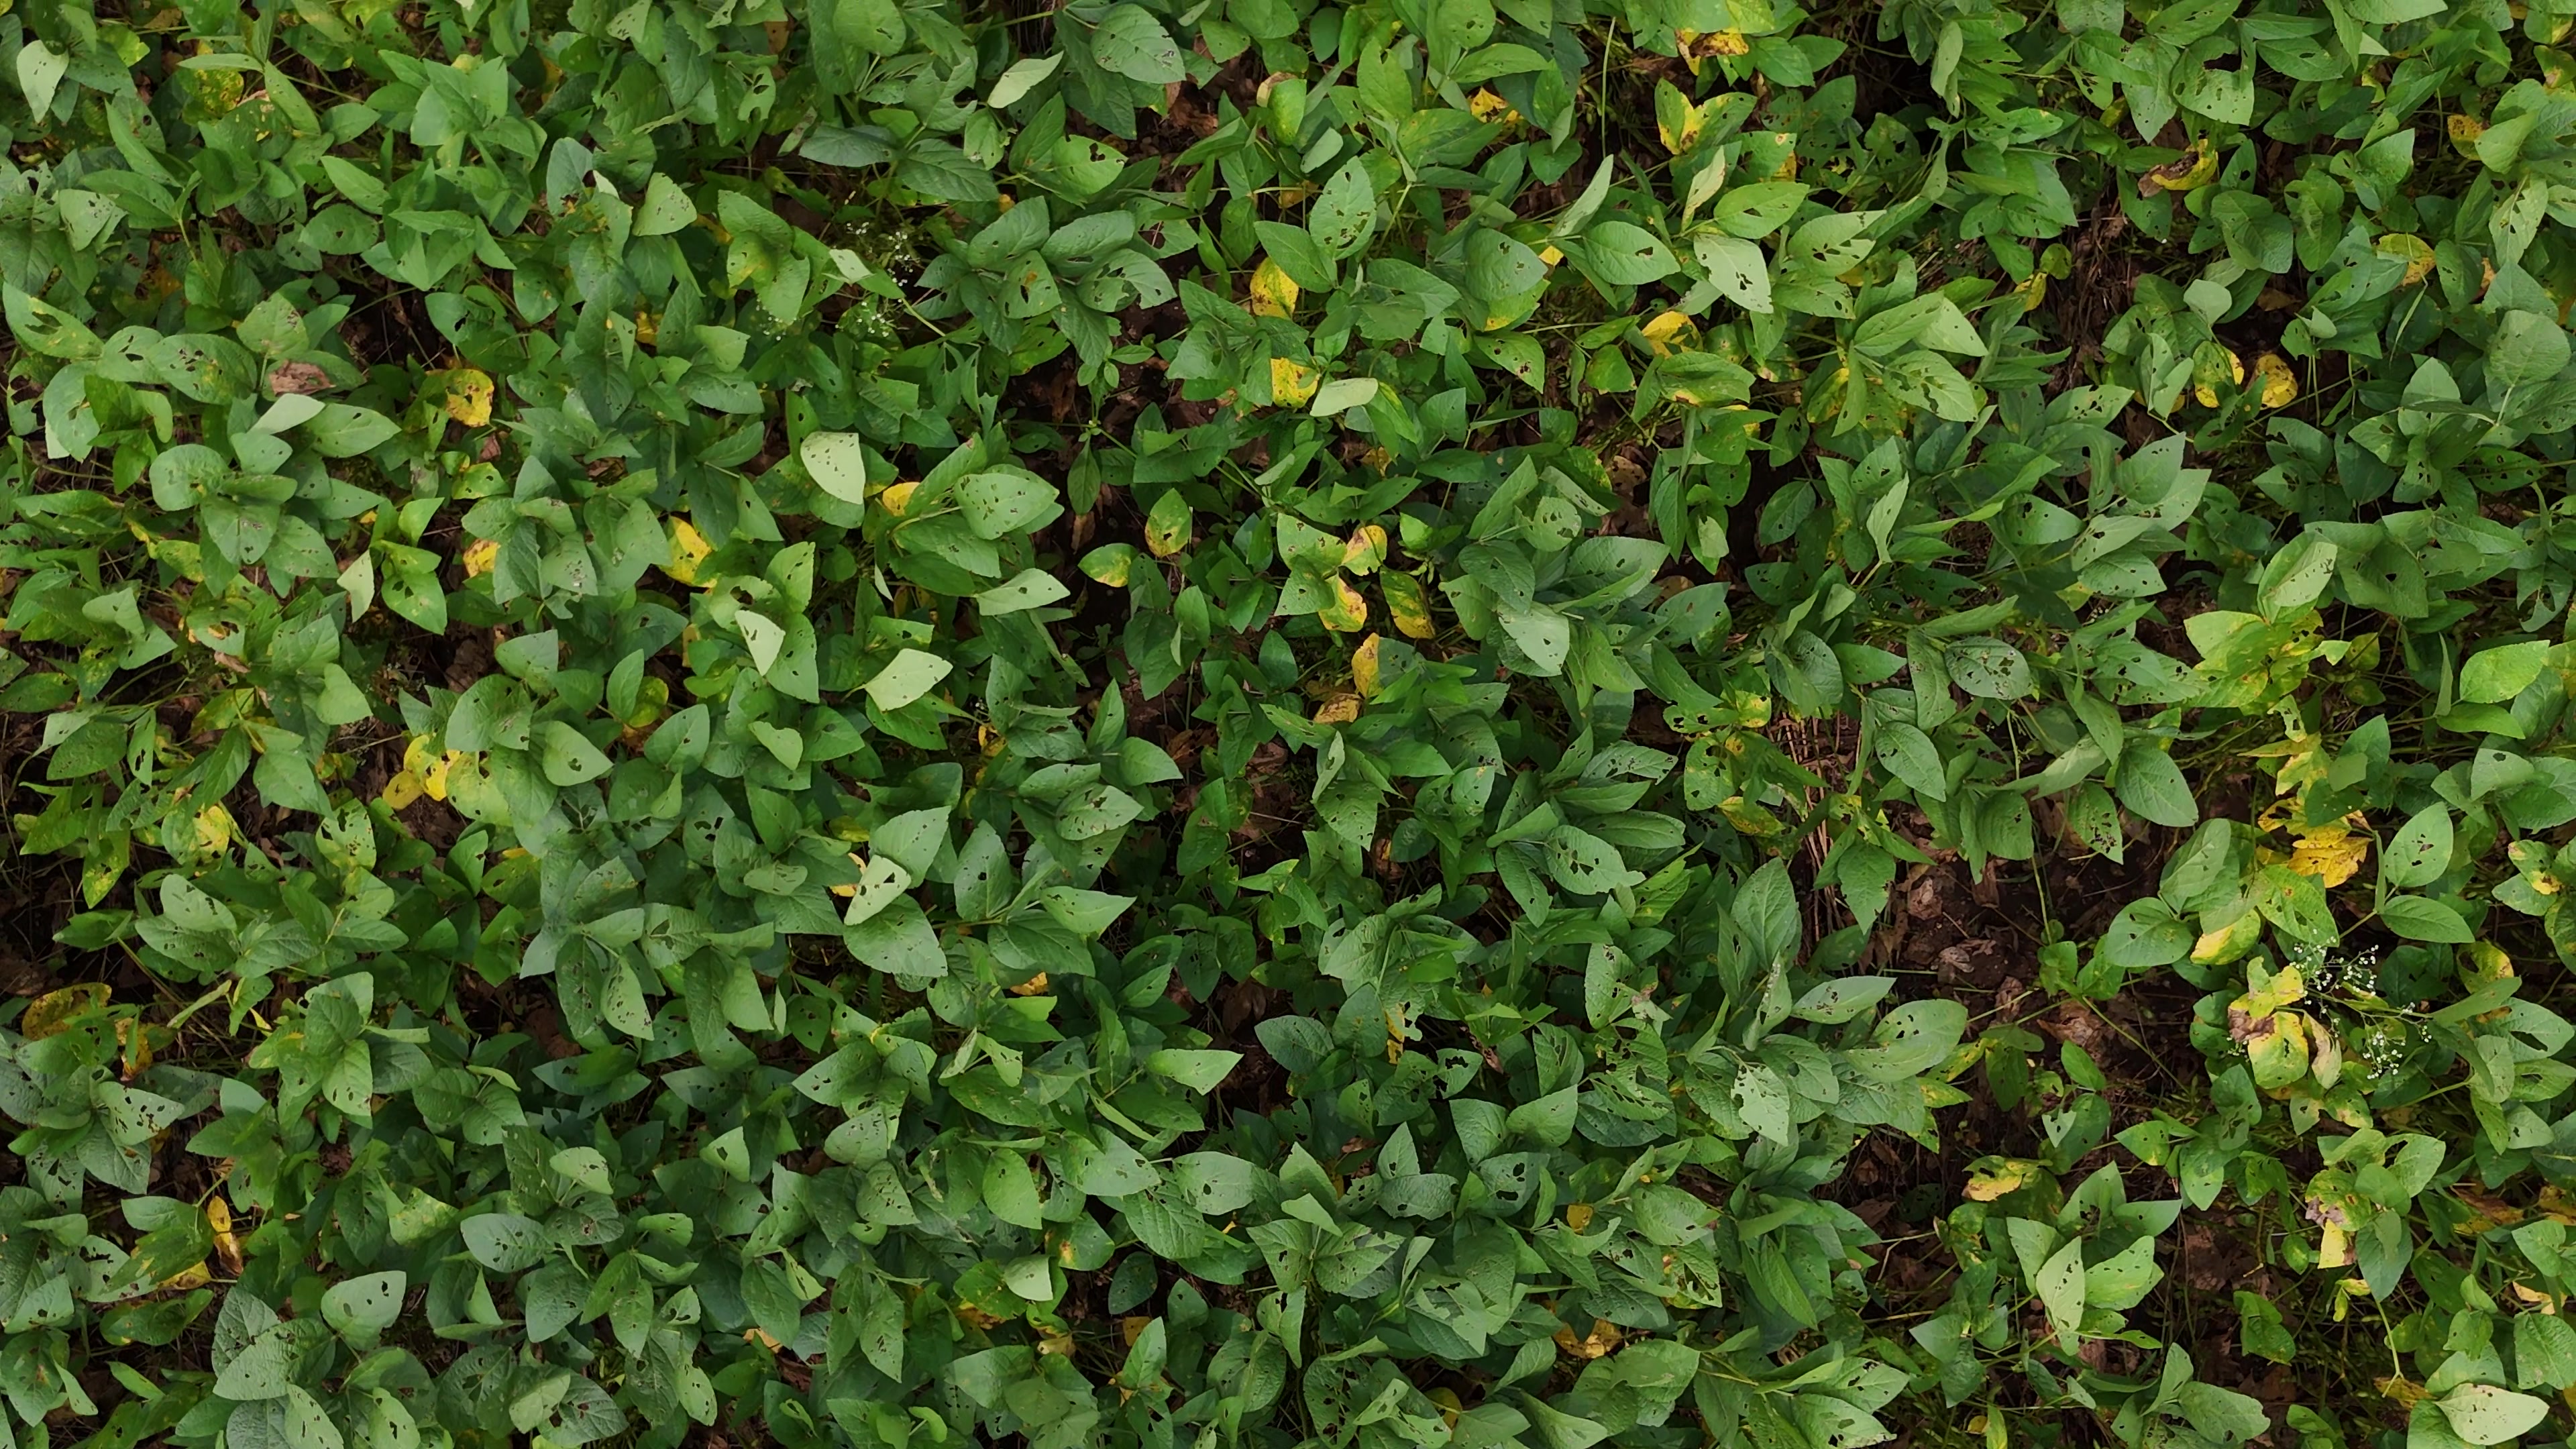
Label: Rust